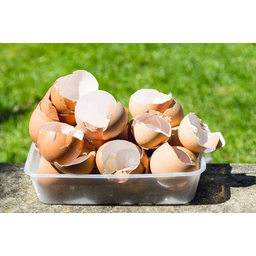
Label: eggshells